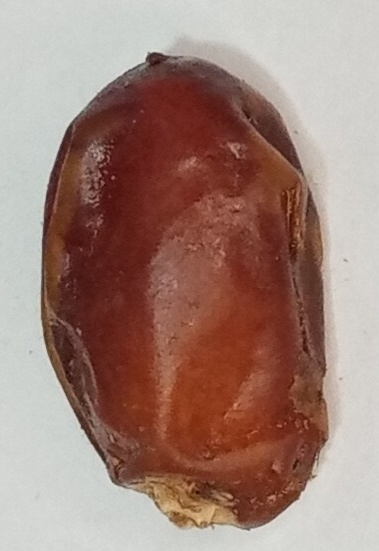
Variety: aseel
Size: medium
Grade: grade-1